Special effect

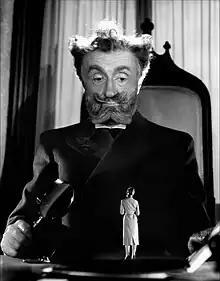
A special effect of a miniature person from the 1952 film "The Seven Deadly Sins"

Special effects (often abbreviated as F/X or simply FX) are illusions or visual tricks used in the theatre, film, television, video game, amusement park and simulator industries to simulate the fictional events in a story or virtual world. It is sometimes abbreviated as SFX, but this may also refer to "sound effects".